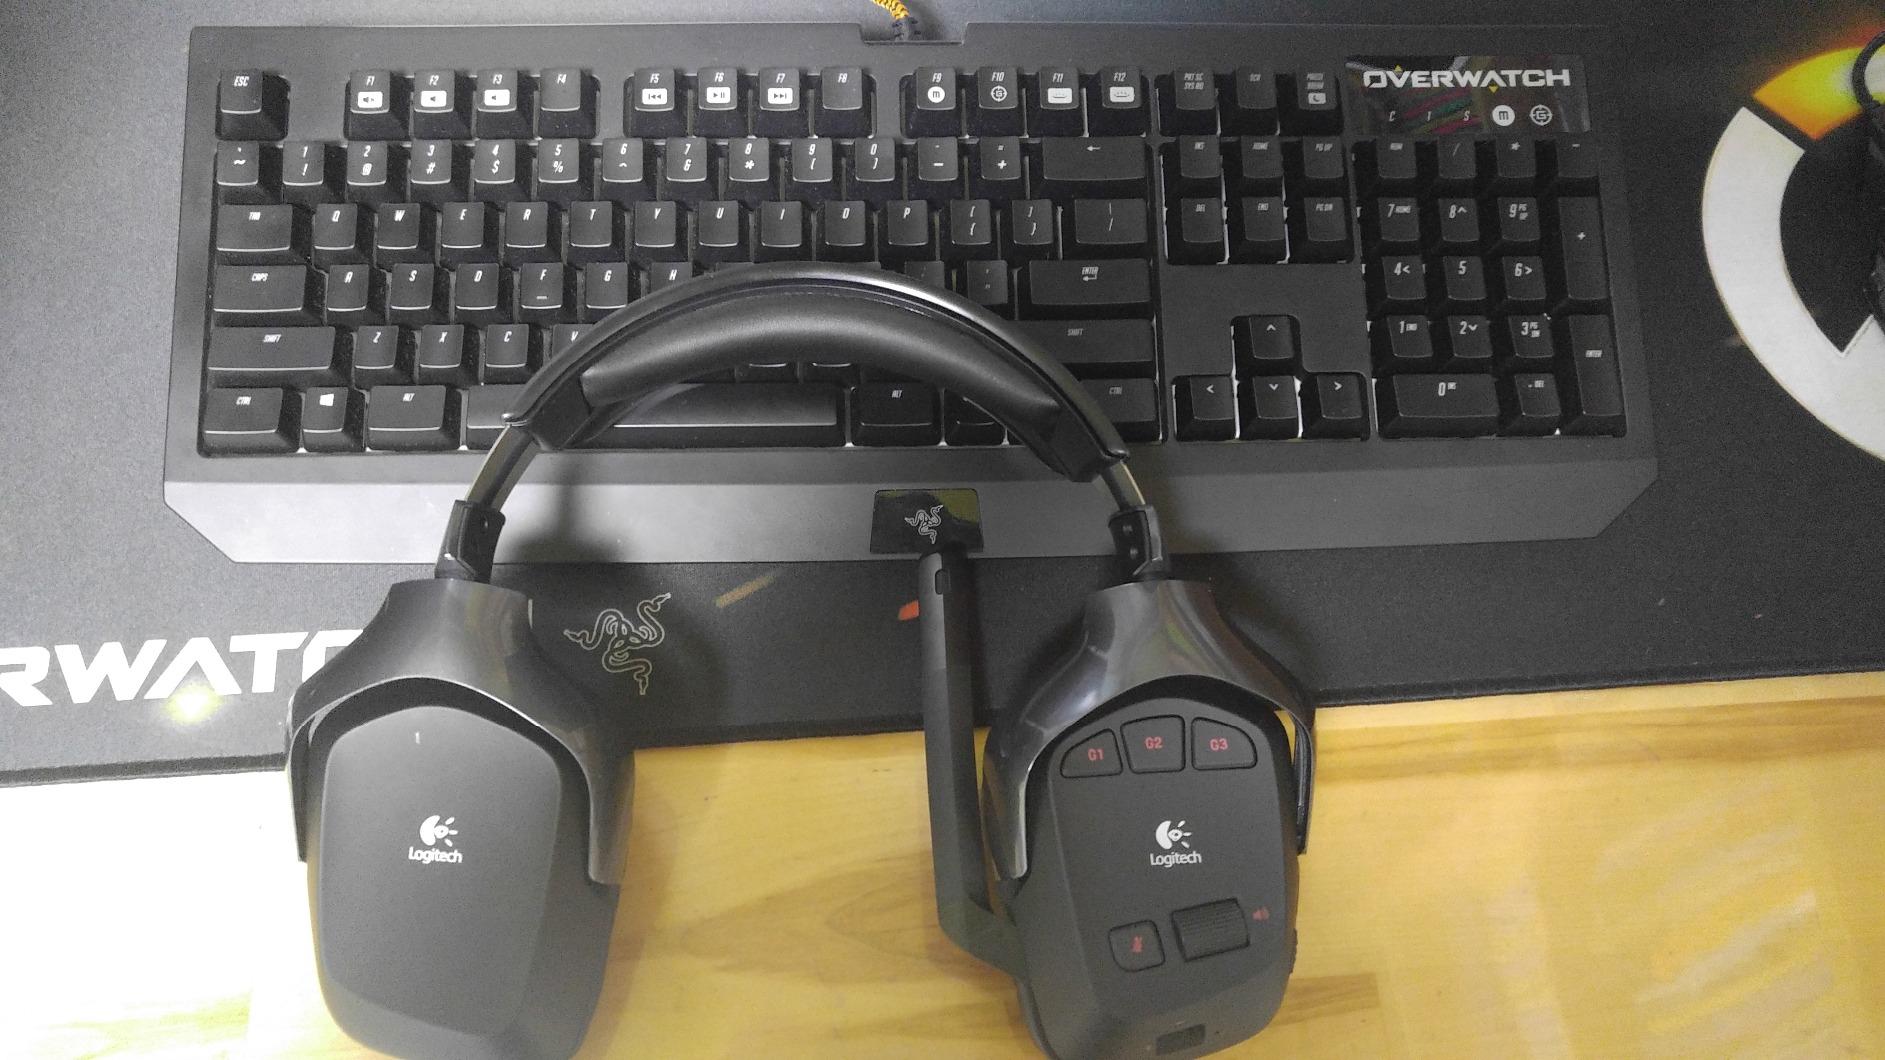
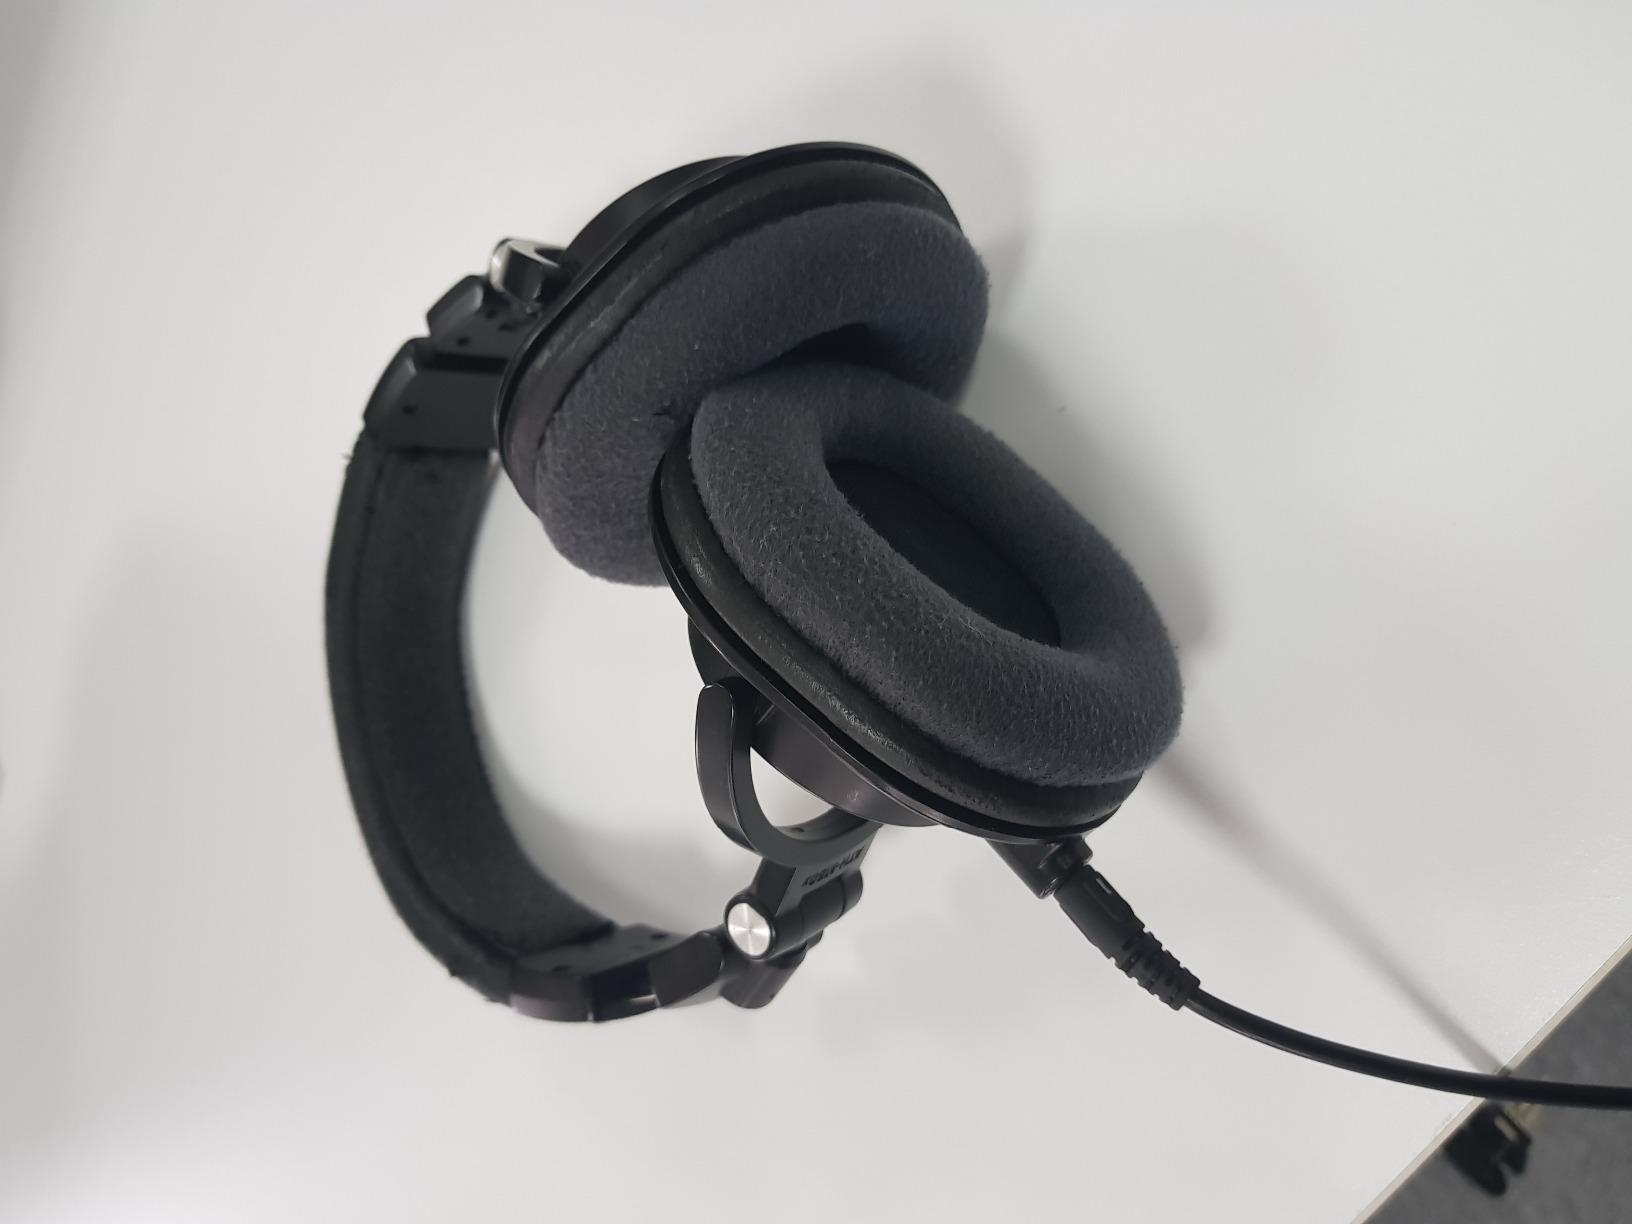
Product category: headphones
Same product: no